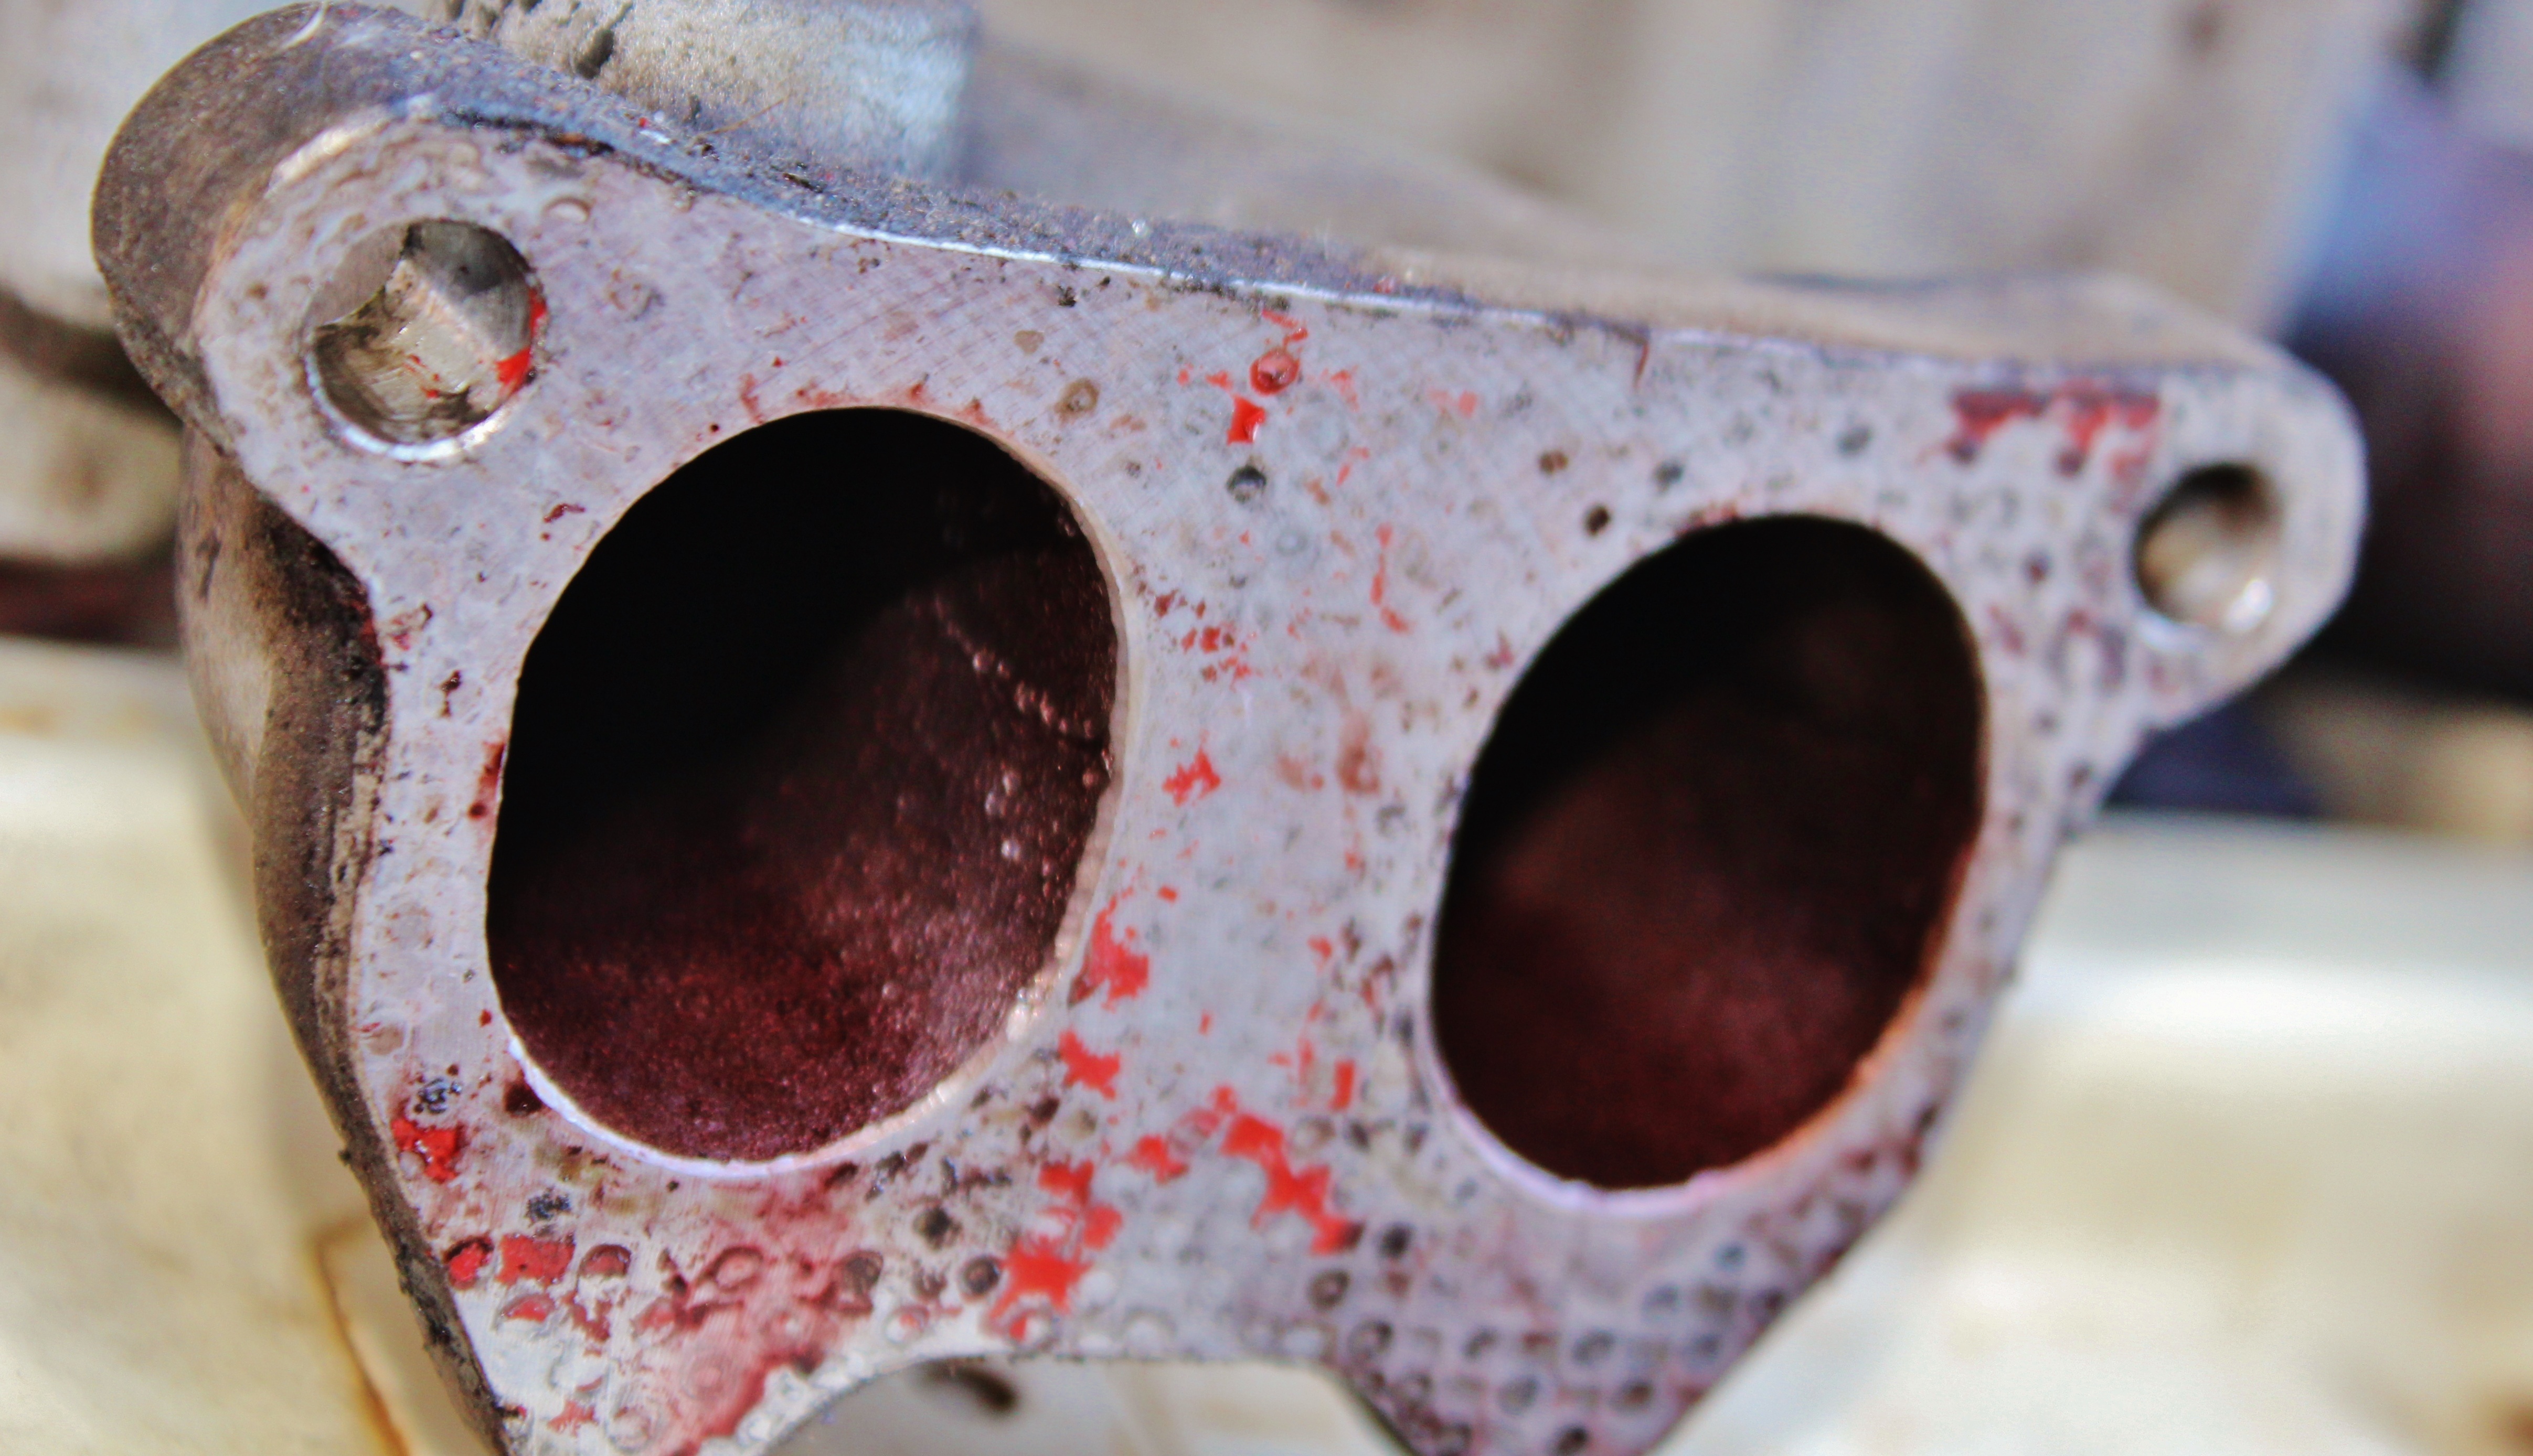
wheel, workshop, red, ceramic, auto, material, close up, mechanics, intake manifold